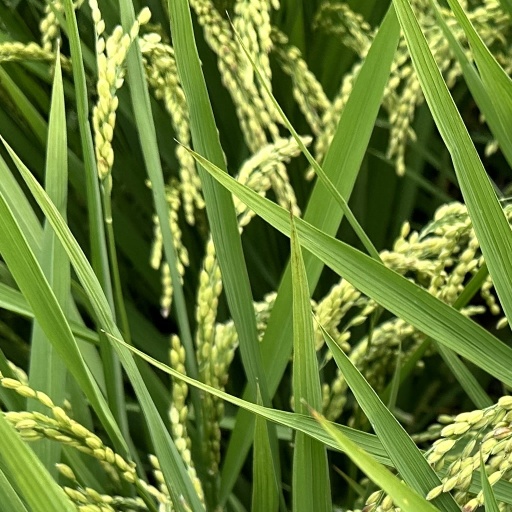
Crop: rice